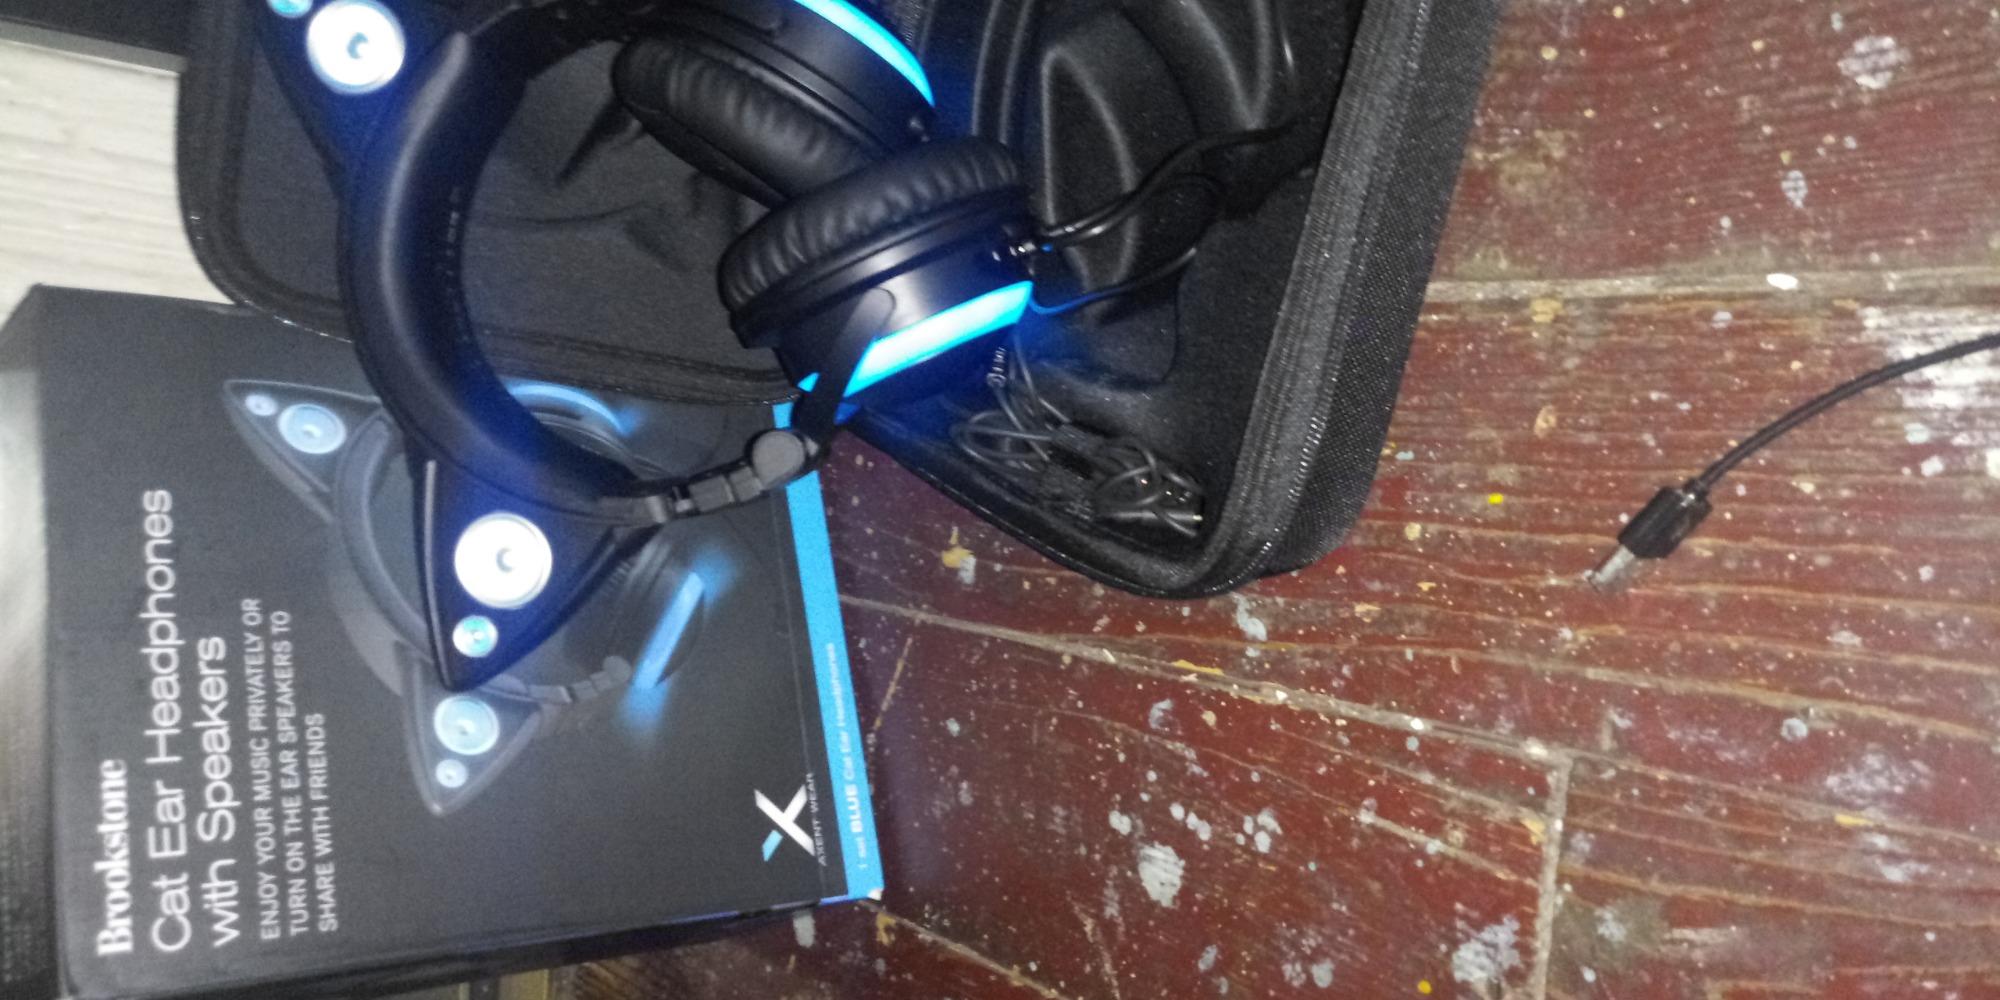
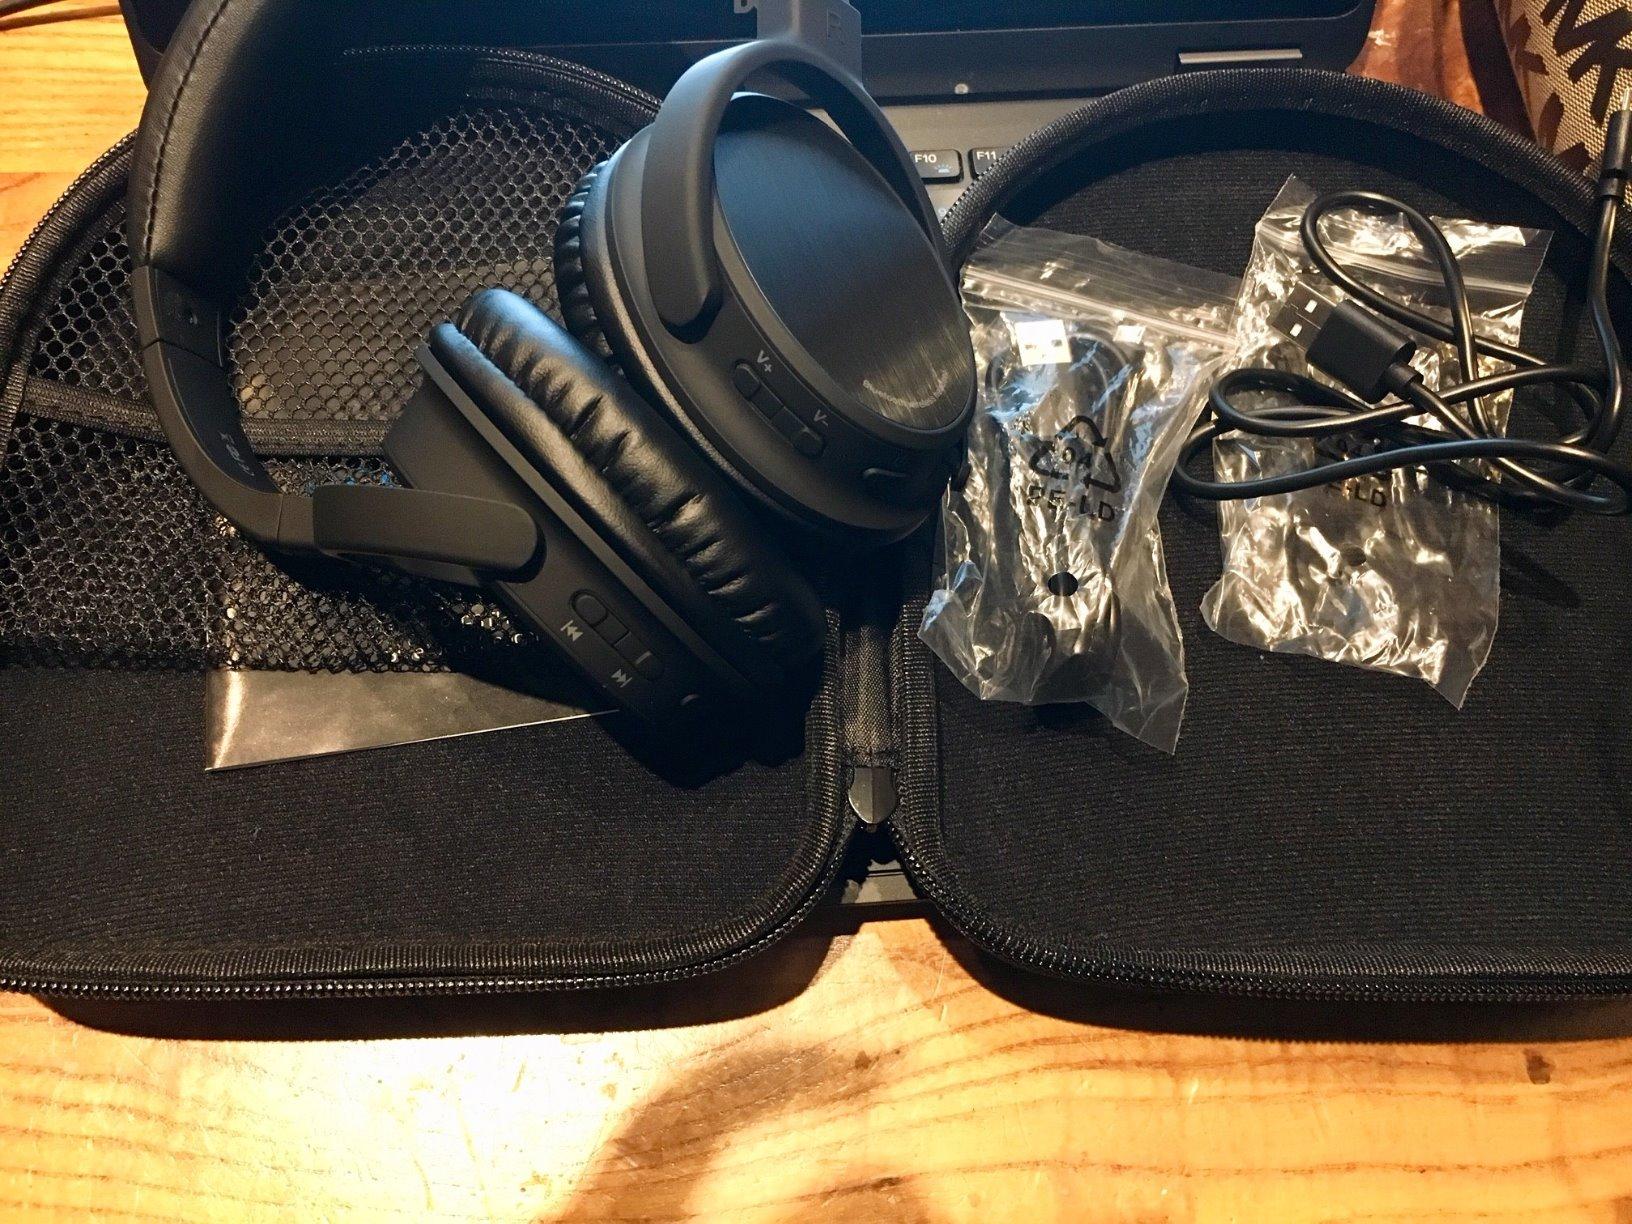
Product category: headphones
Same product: no